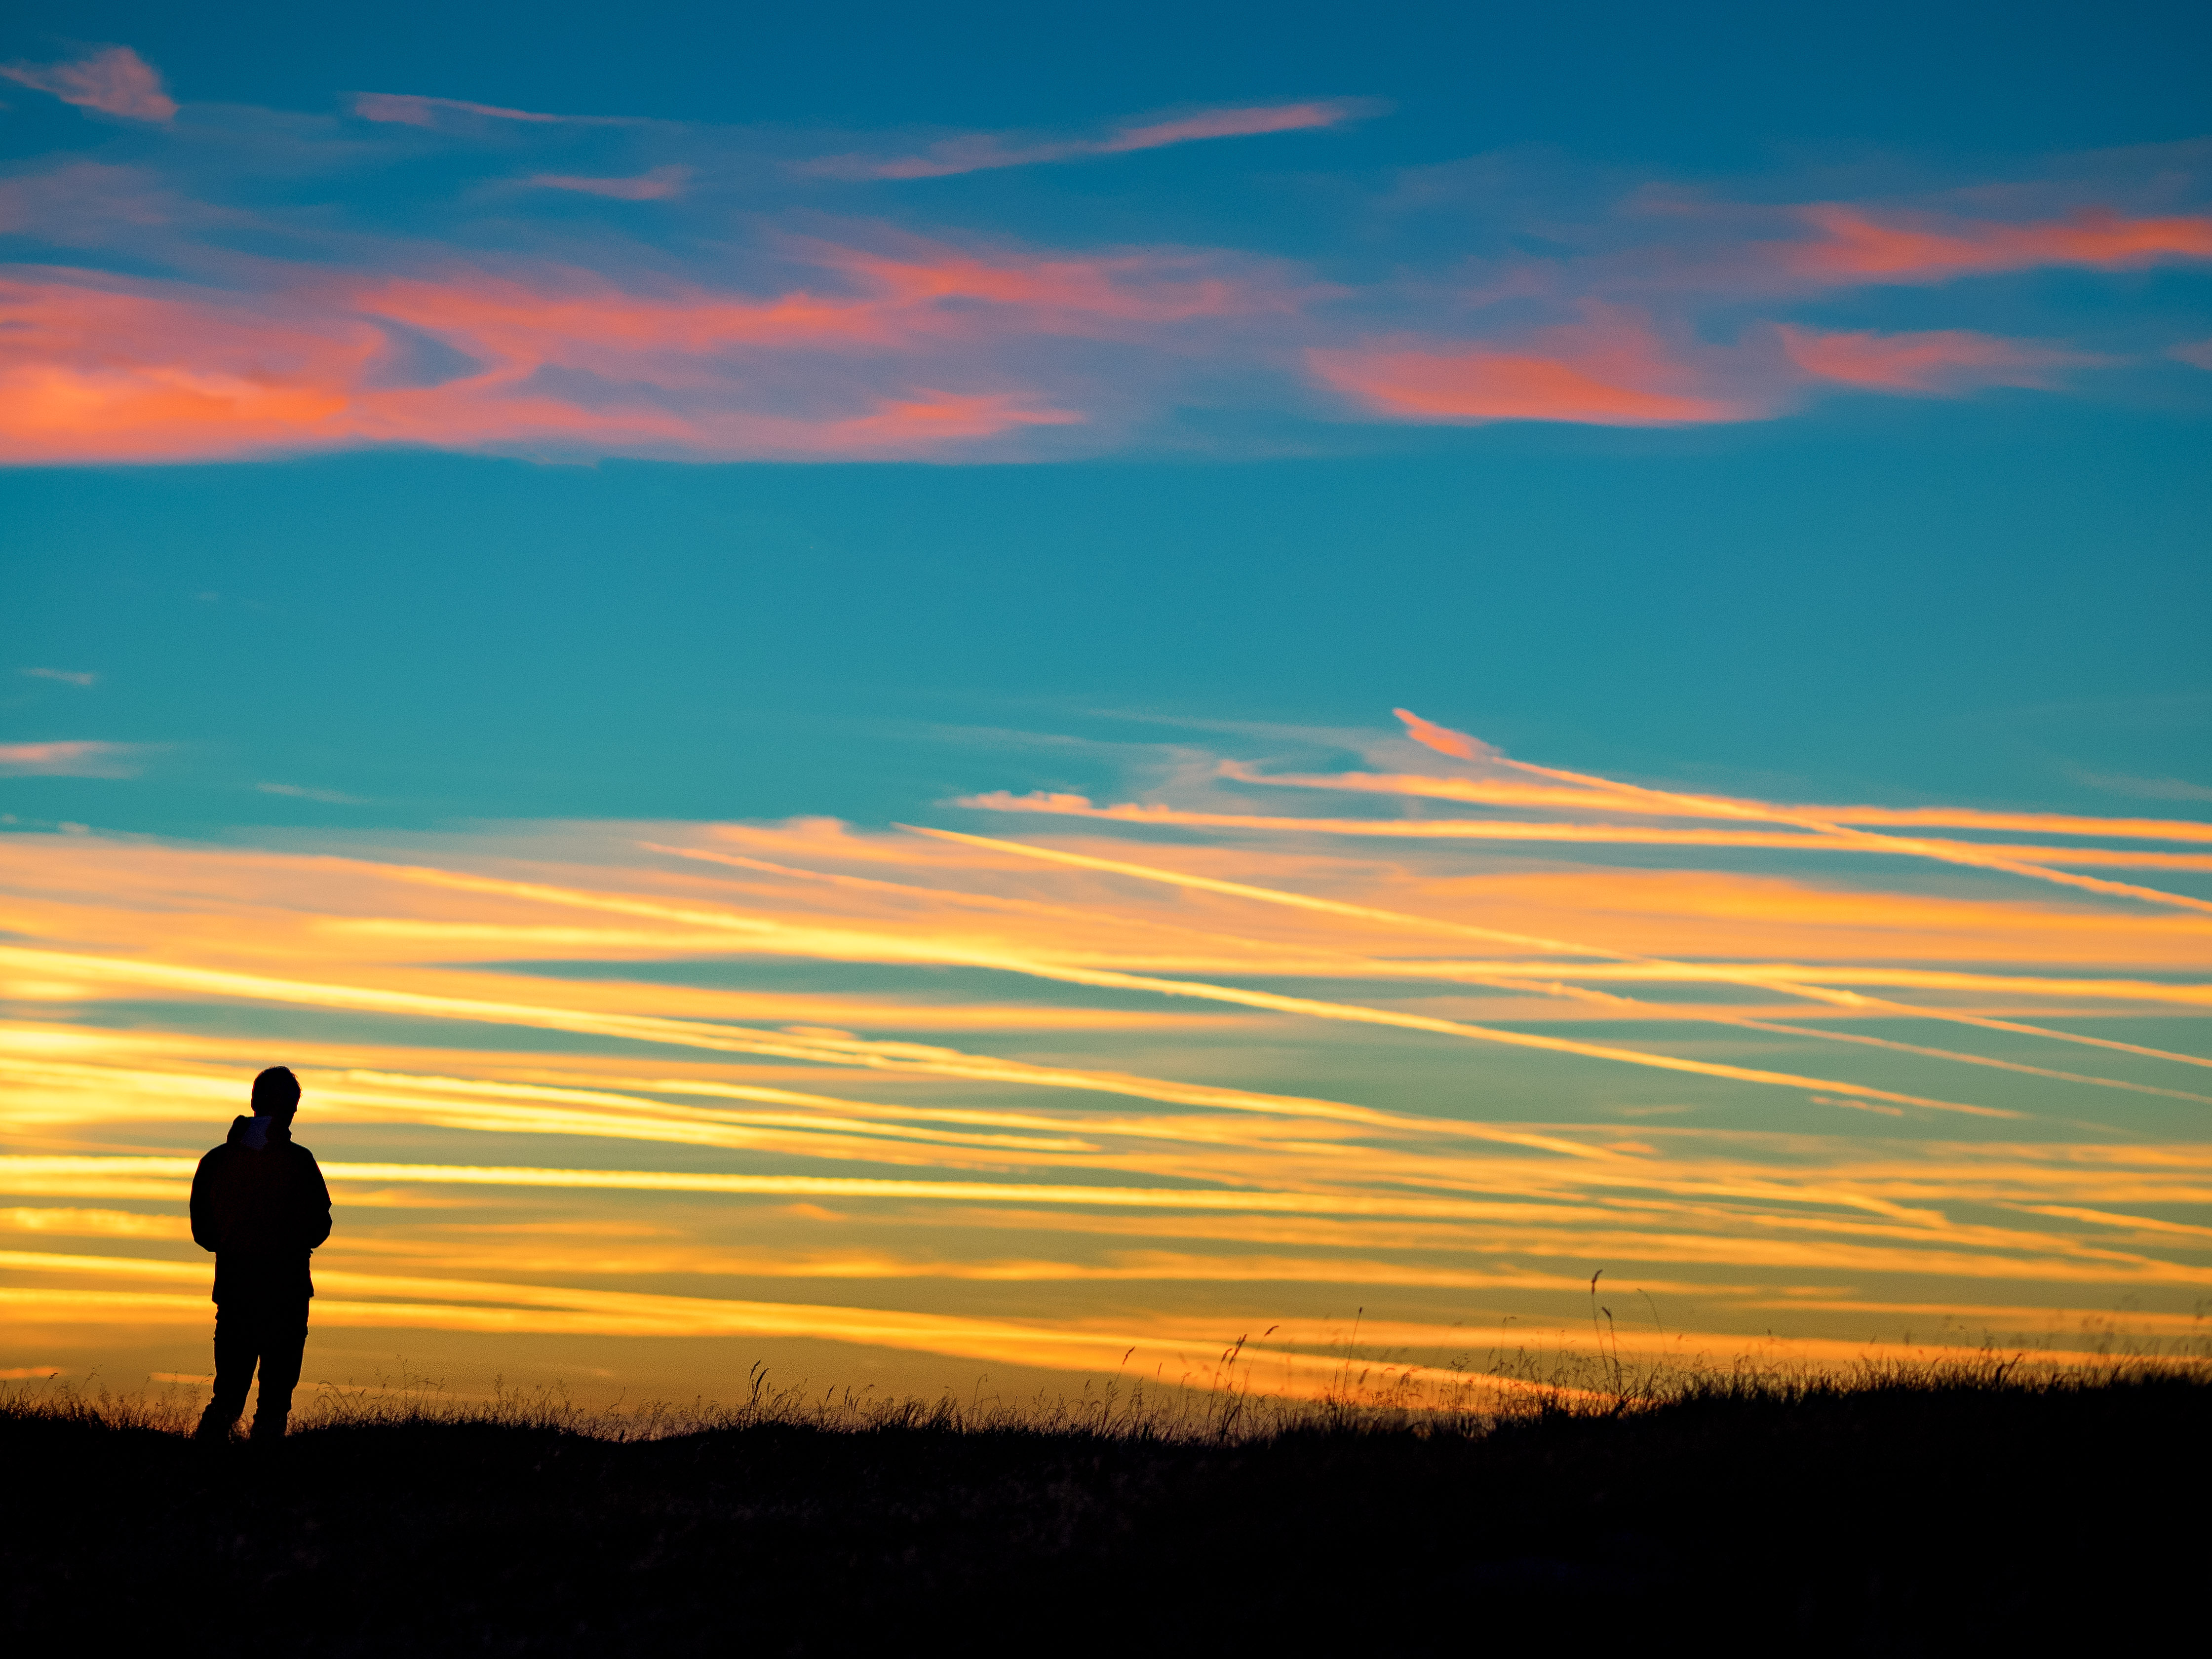
sea, horizon, cloud, sky, sunrise, sunset, prairie, sunlight, morning, dawn, atmosphere, dusk, evening, green, plain, afterglow, meteorological phenomenon, red sky at morning